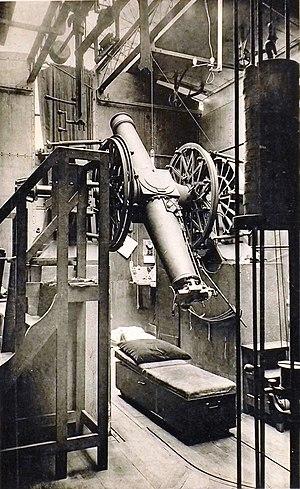
Lunette méridienne dite du jardin, offerte à l'observatoire de Paris par Raphaël Bischoffsheim en 1874.